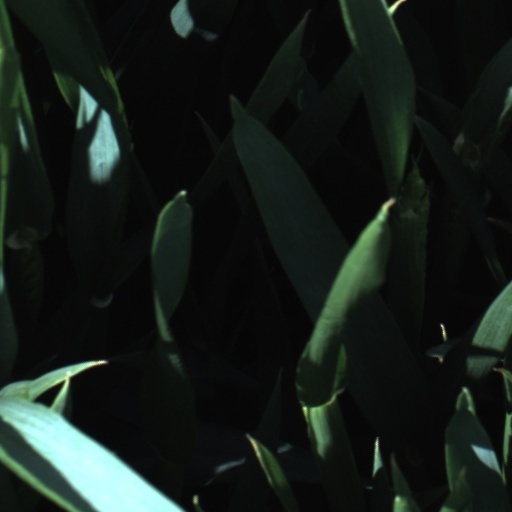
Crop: wheat